USS Proteus (AS-19)

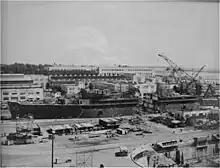
USS "Proteus" being lengthened at Charleston in 1959.

Transiting the Panama Canal on 6 December, she reached New London 16 December. A trip to the Canal Zone preceded cold weather operations with SubRon 8 at NS Argentia, Newfoundland during November, after which she returned to New London. Decommissioned and placed in service 26 September 1947, she provided vital service to the submarine base at New London until January 1959. On the 15th she entered Charleston Naval Shipyard for conversion to a tender for the Polaris Fleet Ballistic Missile submarines, including the addition of a 44-foot section amidships.